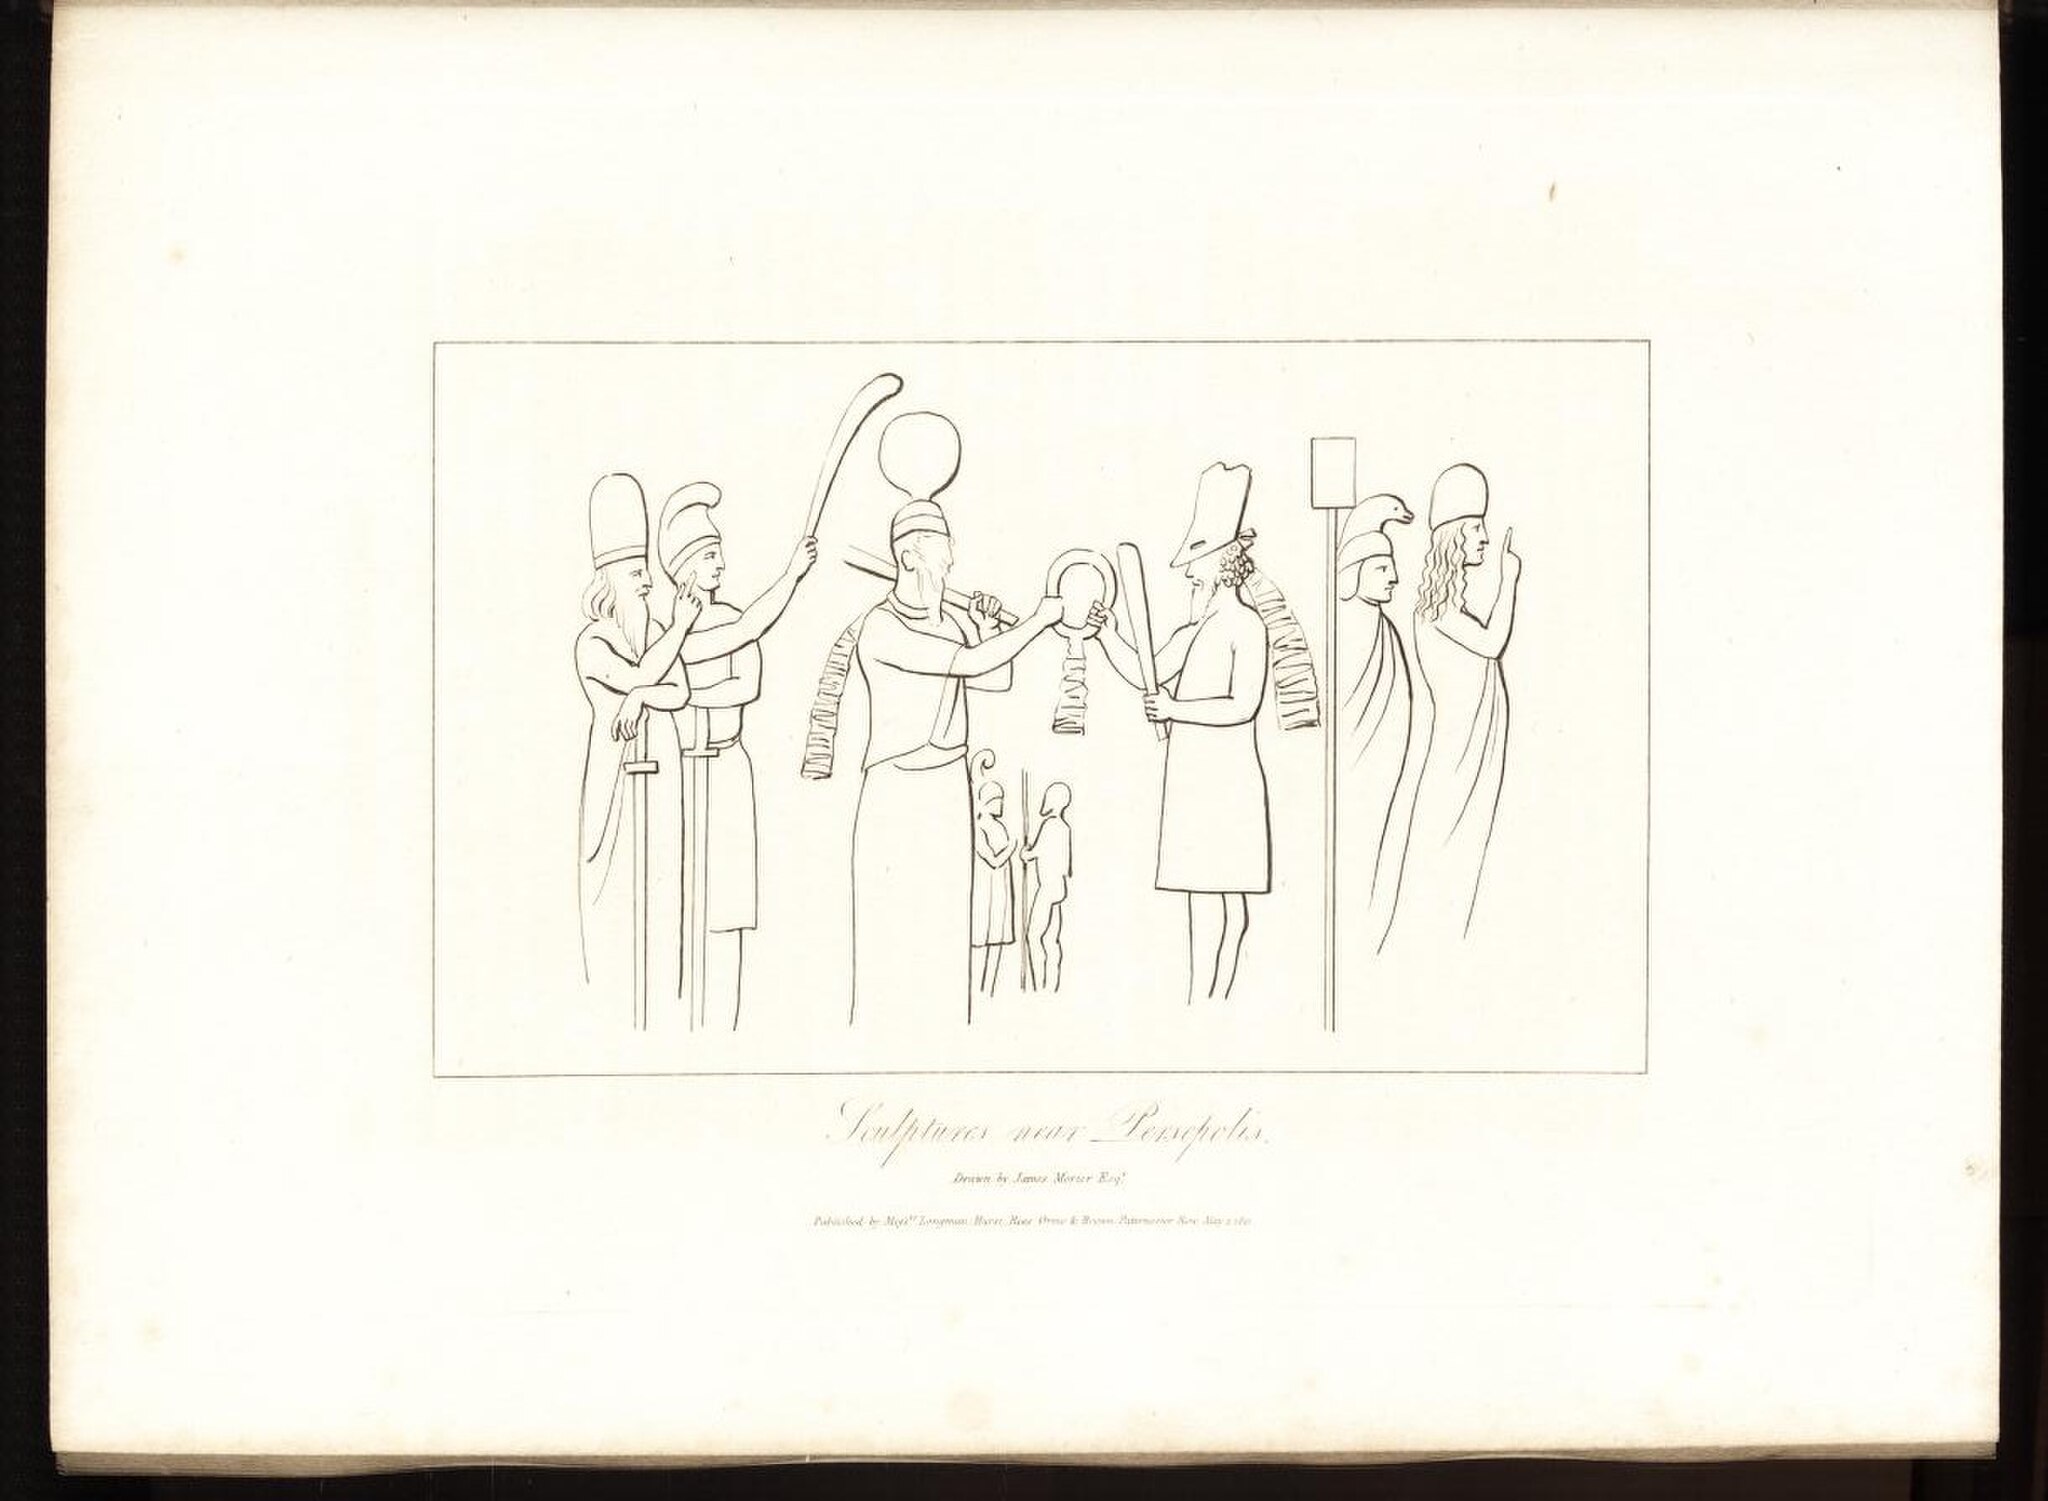
Title: Sculpture at Nakshi Radjab near Persepolis.pic.1
Description: Book Illustration of "A journey through Persia, Armenia, and Asia Minor, to Constantinople, in the years 1808 and 1809 : in which is included, some account of the proceedings of His Majesty's mission, under Sir Harford Jones, Bart. K. C. to the court of the King of Persia" by Morier, James Justinian
Date: 1812
Categories: Author died more than 100 years ago public domain images, CC-PD-Mark, PD-old missing SDC copyright status, Drawings of reliefs, Relief of investiture of Ardashir at Naqsh-e Rajab, A journey through Persia, Armenia, and Asia Minor, to Constantinople, in the years 1808 and 1809 (1812)